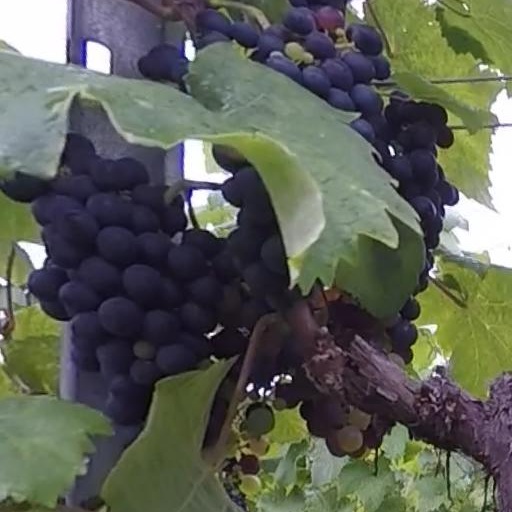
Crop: grape